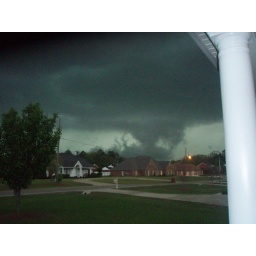
wall cloud in Thorsby 4-11-08